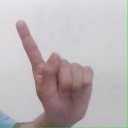
अक्षर: ए